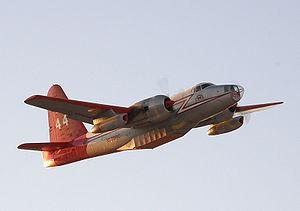
Le Lockheed P-2 Neptune est un avion de patrouille maritime et de lutte anti-sous-marine américain. Il fut utilisé par l'United States Navy entre 1947 et 1978 où il remplaça le PV-1 Ventura et le PV-2 Harpoon. Il fut lui-même remplacé par le Lockheed P-3 Orion.